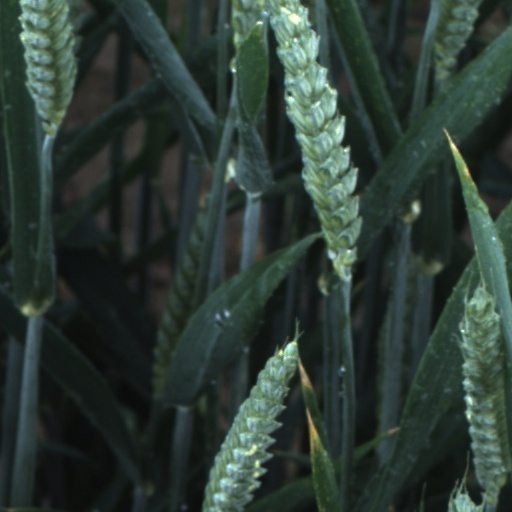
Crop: wheat